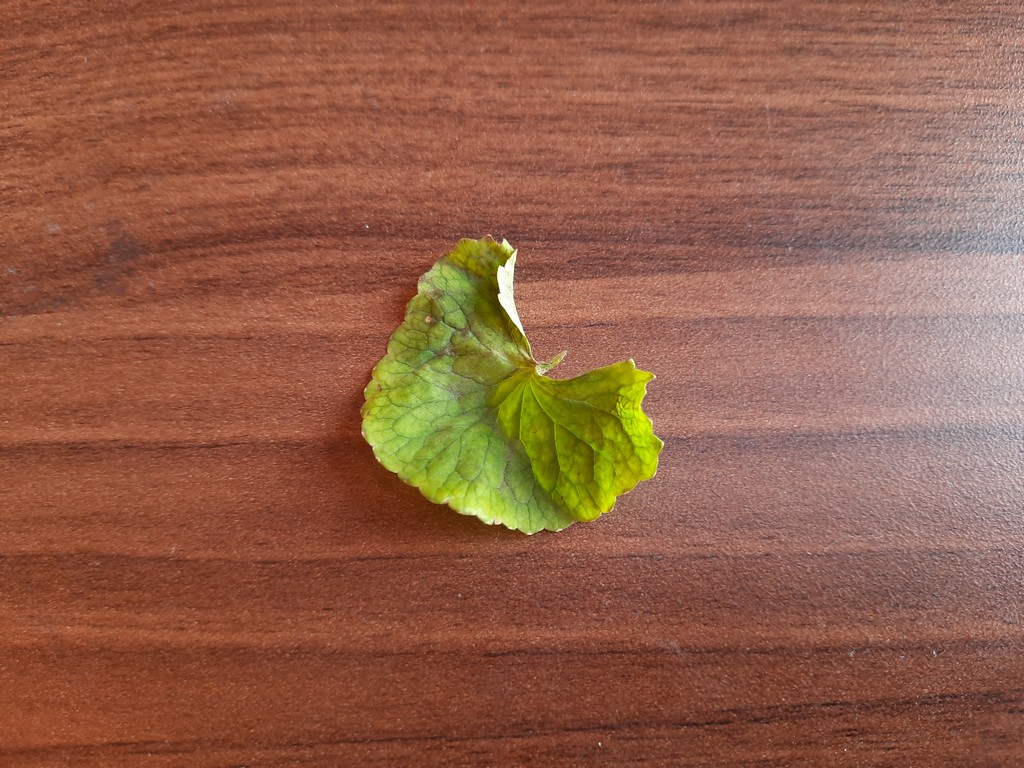
Label: Unhealthy